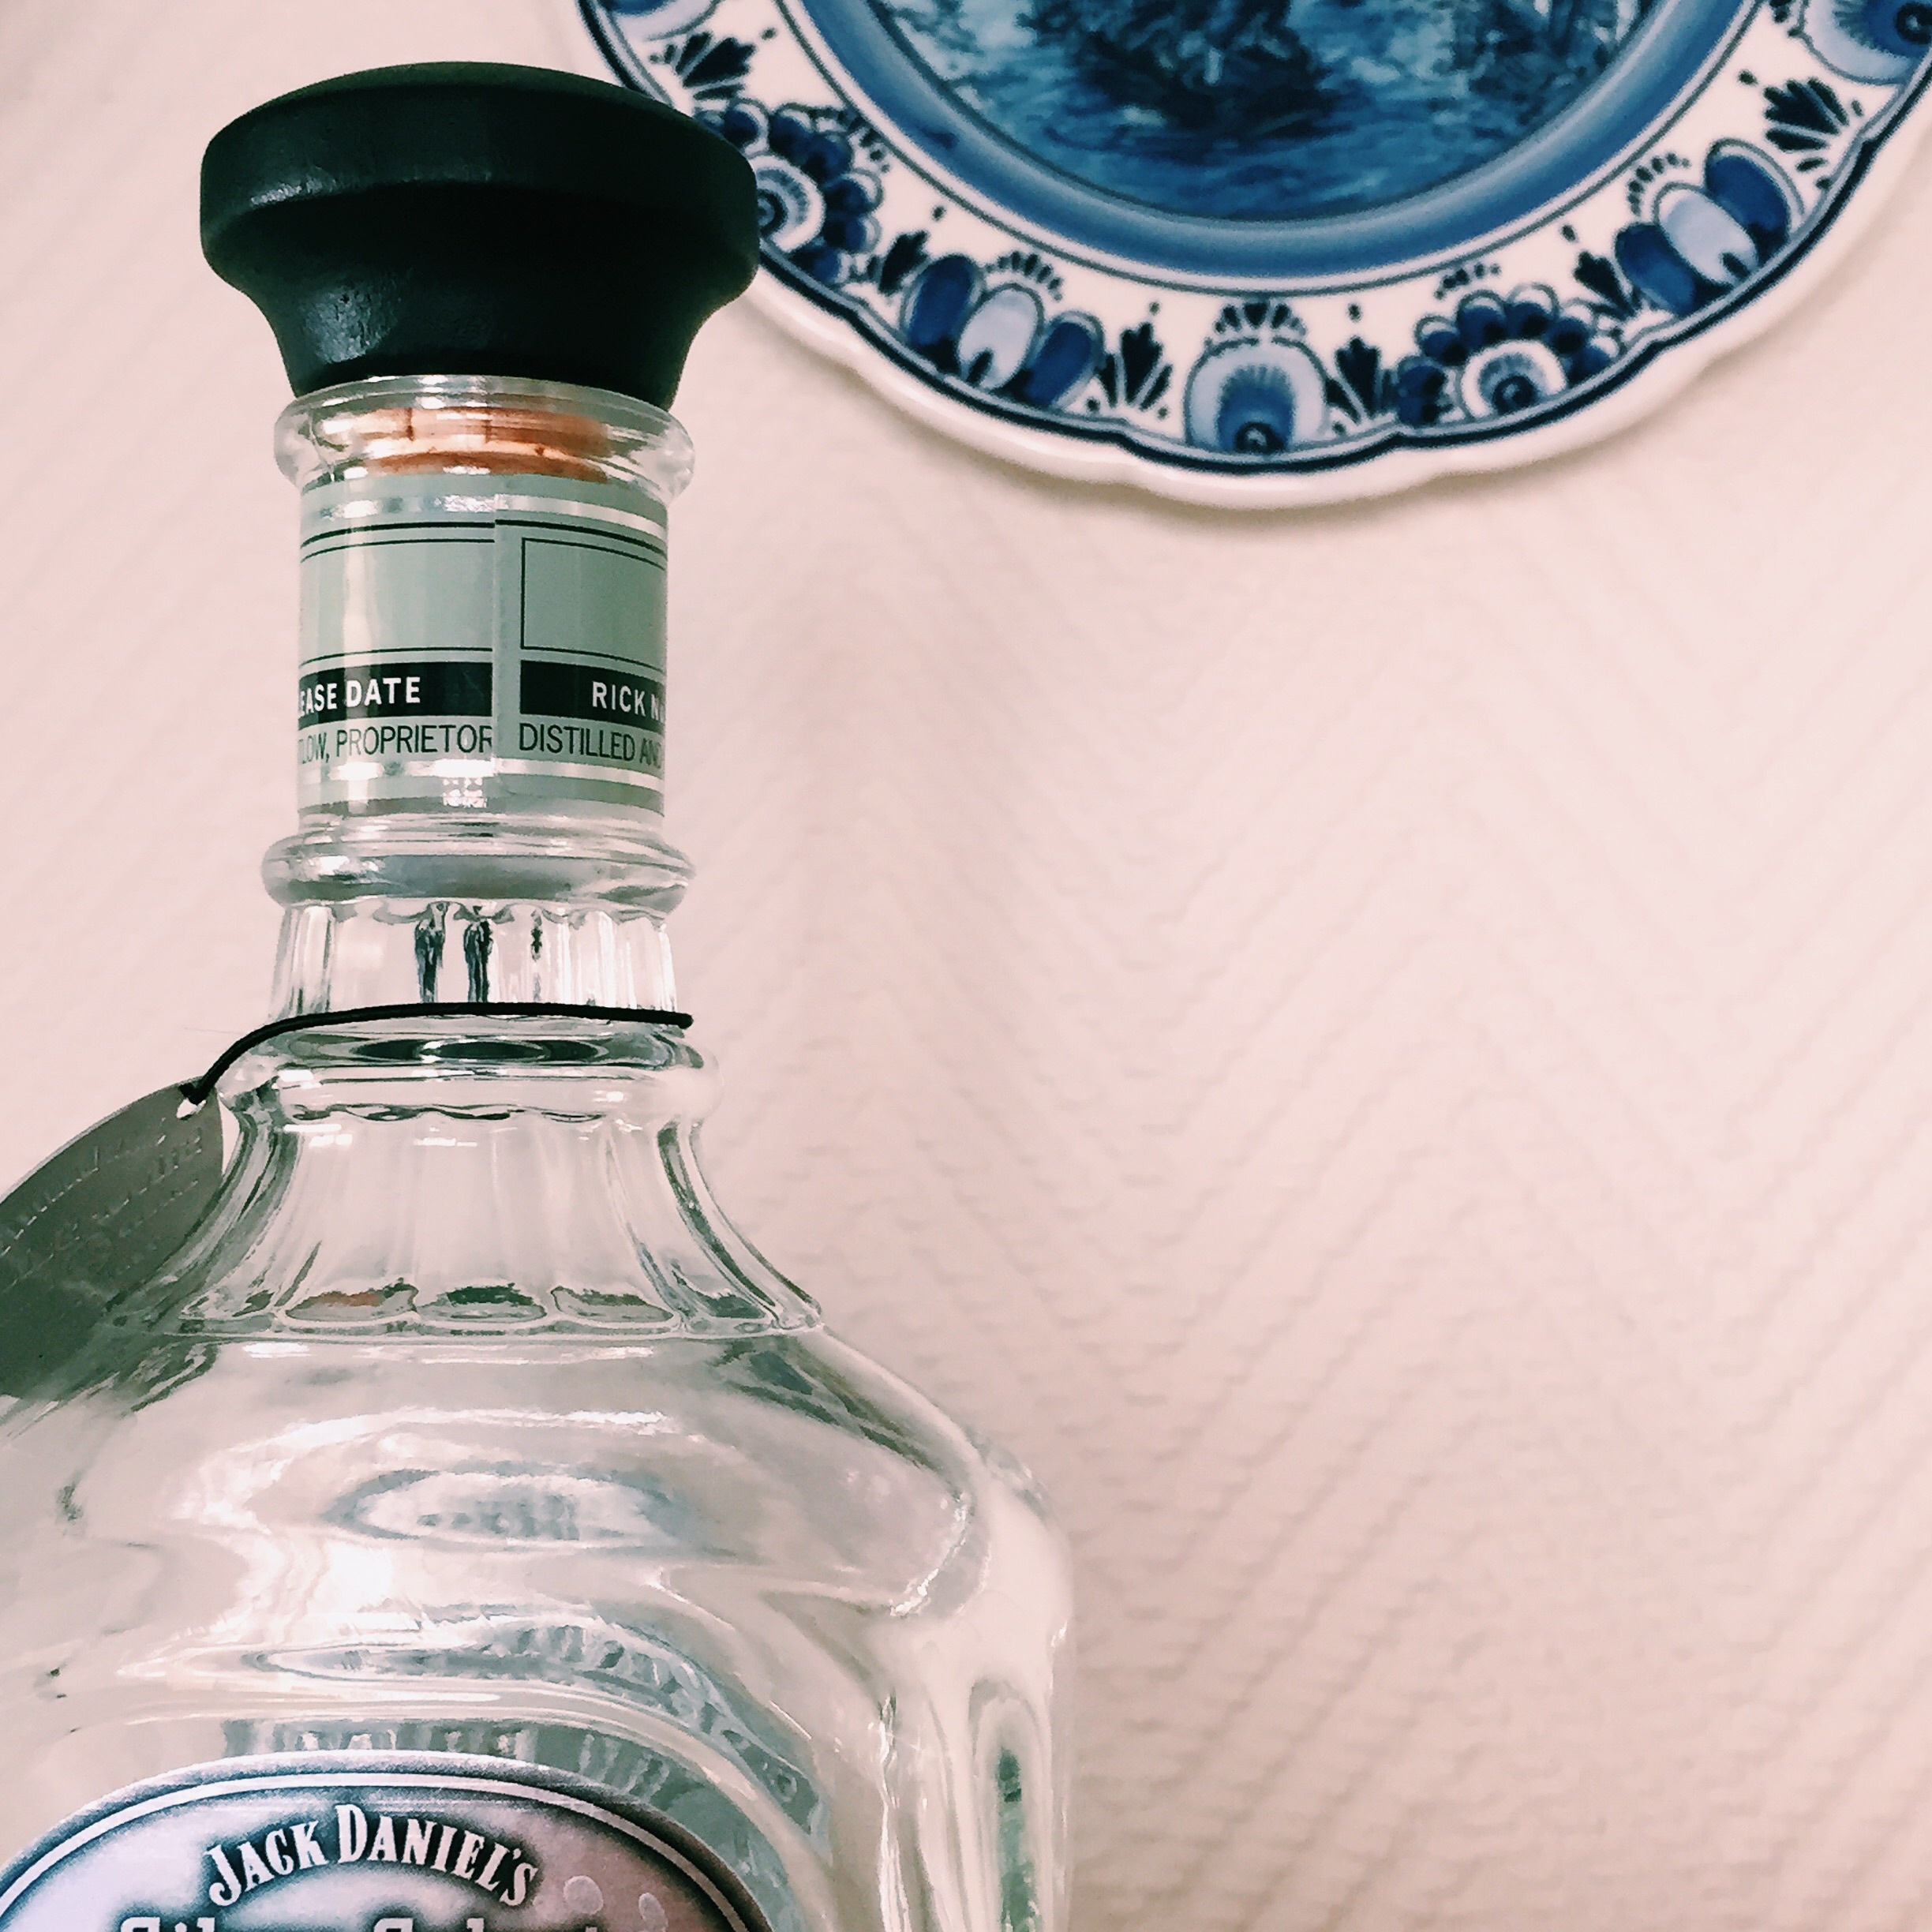
drink, bottle, empty, glass bottle, whiskey, whisky, liqueur, alcoholic beverage, distilled beverage, jack daniel's